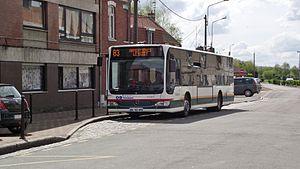
Le réseau LIANE est un réseau de bus à haut niveau de service exploités conjointement par Ilévia et Trans Val de Lys dans la métropole lilloise.